Strapping

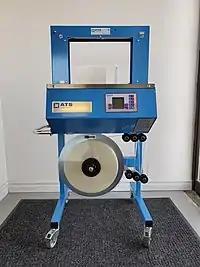
Banding Machine

Banding machines like strapping machines allow the unitization and securing of products with a variety of different shapes and sizes.